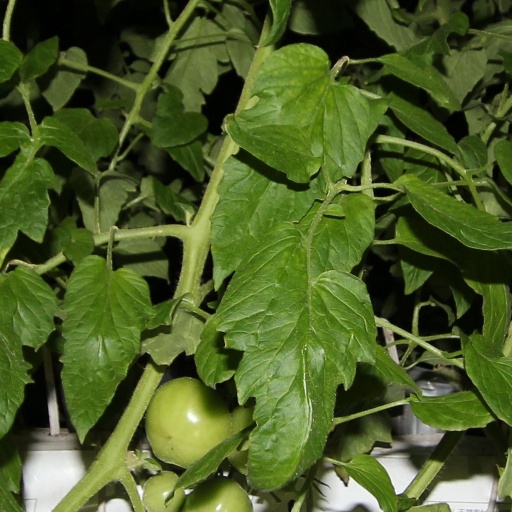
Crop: tomato